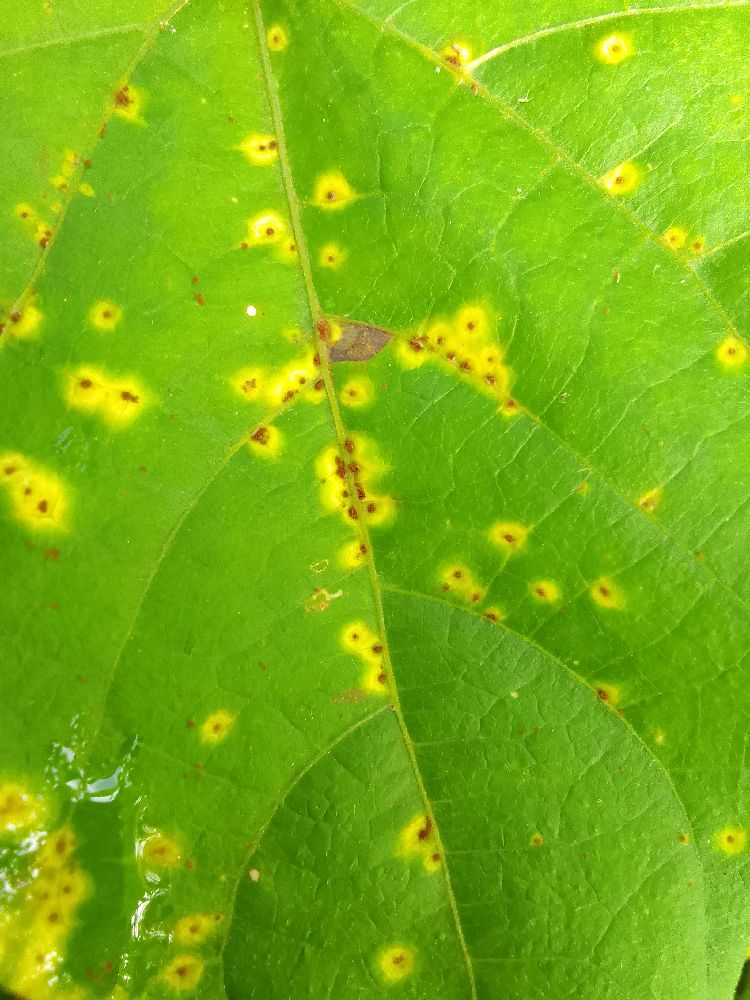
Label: rust